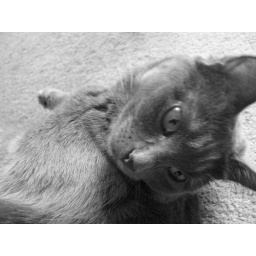
A mix of cat pictures taken over the last couple of days. Loki, my gray cat just lying low